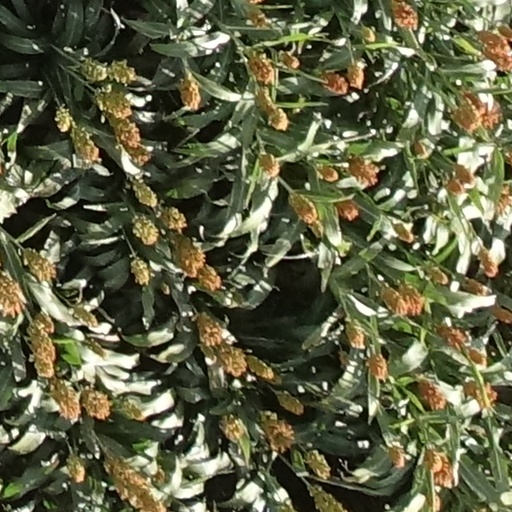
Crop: sorghum